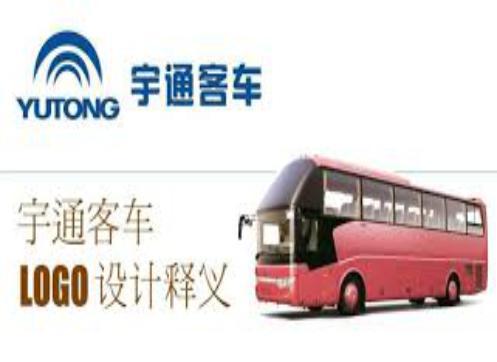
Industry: Transportation